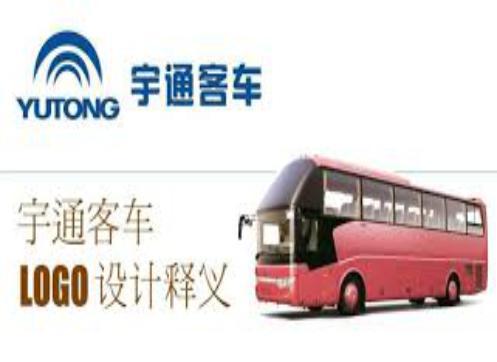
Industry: Transportation